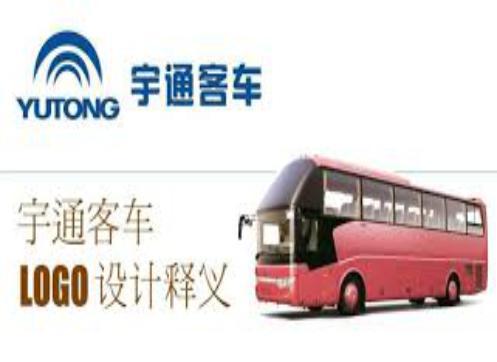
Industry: Transportation